Indiana Dunes National Park

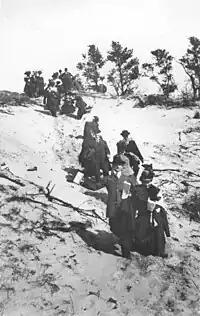
Steven Mather visits the Indiana Dunes.

Triggered by a publication on the unique flora of the dunes in the 1899 "Botanical Gazette" by University of Chicago botanist Henry Chandler Cowles, a movement began to preserve the dunes habitat. In 1916, the visionary National Parks Director Stephen Mather held hearings in Chicago on a "Sand Dunes National Park". Another factor leading to the desire to preserve the dunes was the disappearance of the Hoosier Slide, a particularly large dune along this shore. The sand from this dune was found to be ideal for glass manufacture, and much of this sand was transported to the Ball Brothers and Hemingray Glass Co. plants in Muncie, producing the well-known 'Ball Blue' canning jars and 'Hemingray Blue' insulators. The Hoosier Slide was completely consumed by 1920, and a power plant sits on the site today. In 1926, the Indiana Dunes State Park opened. In the 1950s, a desire to maximize economic development through a "Port of Indiana" spurred interest in preservation. The Save the Dunes Council, including its president Dorothy Richardson Buell and activist Hazel Hannell, began a nationwide campaign to buy the land. Their first success was the purchase of in Porter County, the Cowles Tamarack Bog. The "Kennedy Compromise" entailed the creation of a national lakeshore and a port. Illinois Senator Paul H. Douglas led the Congressional effort to save the dunes. In late 1966, the bill passed and the Indiana Dunes National Lakeshore became a reality. Four subsequent expansion bills for the park (1976, 1980, 1986, and 1992) have increased the size of the park to more than .